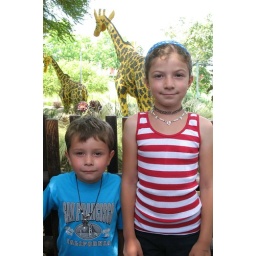
The last day in San Diego. Carlsbad Legoland Park. Wild plastic animals safari